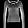
Label: Pullover